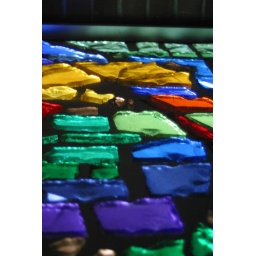
Detail of a large faceted glass window designed and fabricated by Willet Studios (now Willet Hauser Architectural Glass, Inc.).